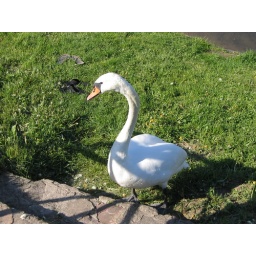
The swan wanted bread and followed Regis around like a dog